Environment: real
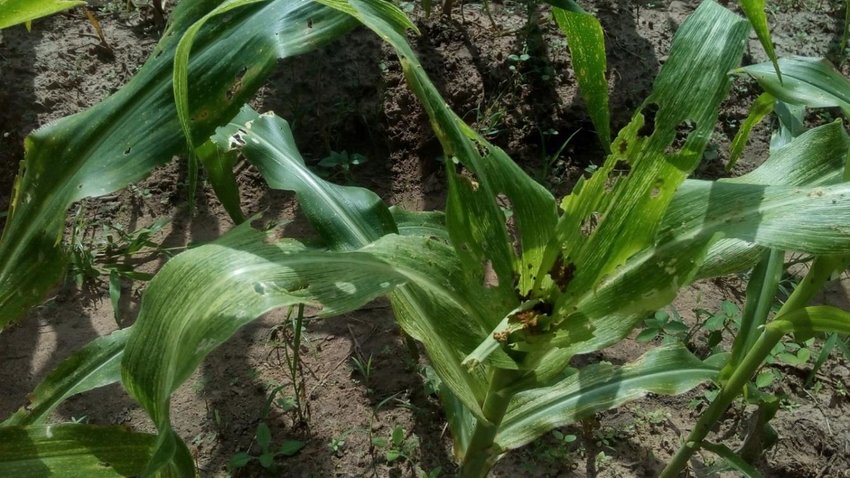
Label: fall_armyworm